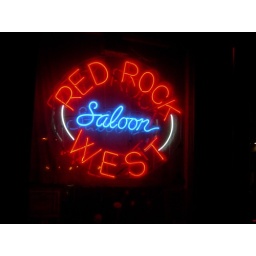
1 neon sign in the window